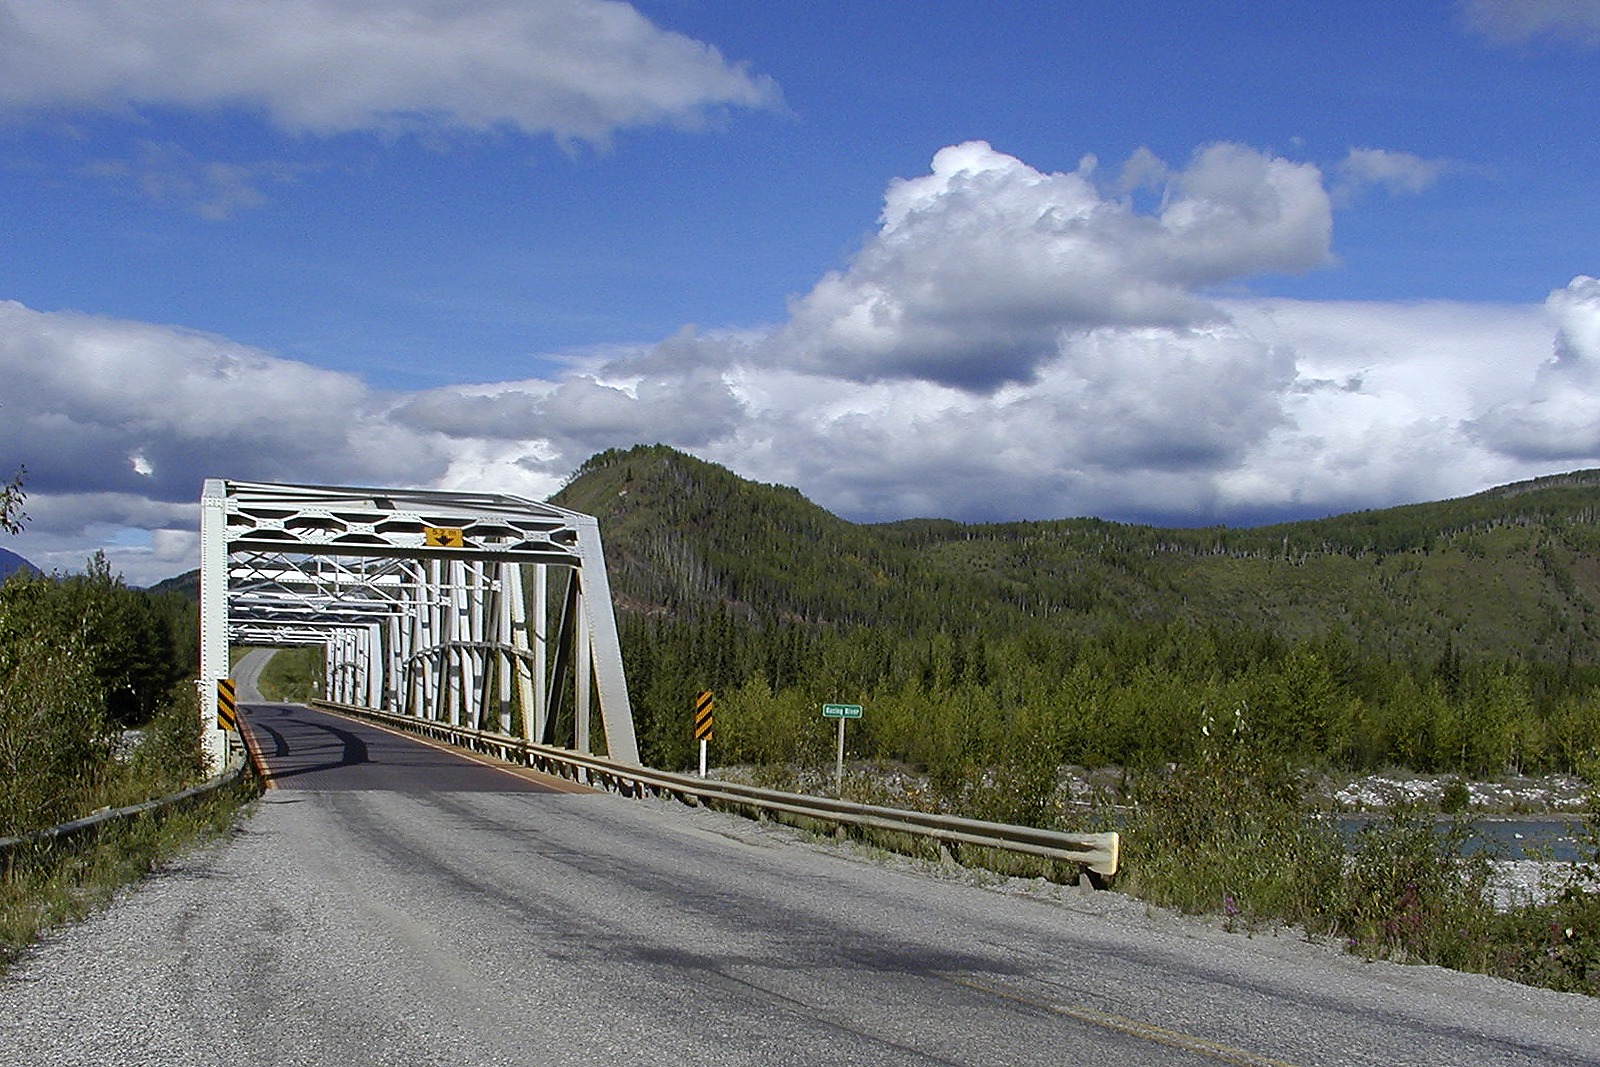
landscape, nature, mountain, cloud, sky, road, bridge, highway, mountain range, travel, transport, scenic, blue, road trip, clouds, mountains, infrastructure, mountain pass, mountainous landforms, controlled access highway